Campbell Post Office–Kuykendall General Store

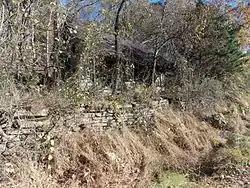

The Campbell Post Office–Kuykendall General Store is a historic residential–commercial building in rural Searcy County, Arkansas. It is located on County Road 73, northwest of Oxley, Arkansas. It is a single-story wood-frame structure with modest Greek Revival styling. Its construction date was long thought to be 1920, but it was more likely built around 1900, still an extremely late date for the Greek Revival. It was converted into a post office and general store in the 1920s by Henry Kuykendall.